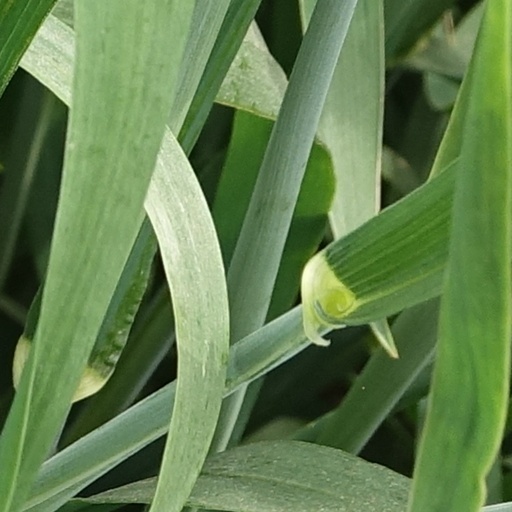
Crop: wheat